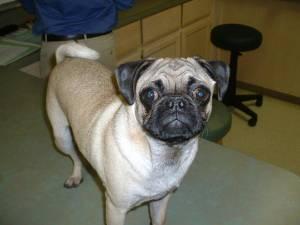
Breed: pug